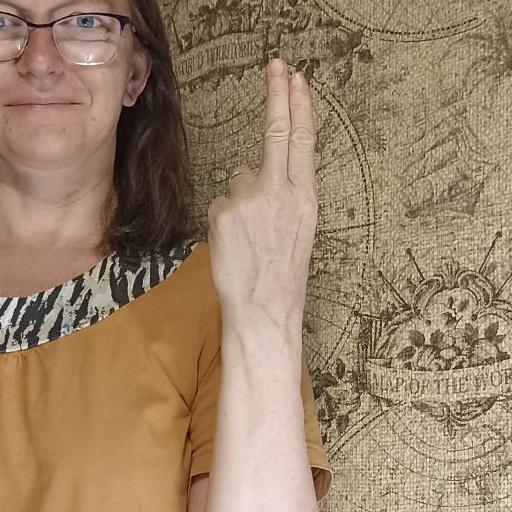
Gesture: two_up_inverted